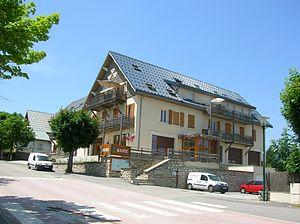
Saint-Nizier-du-Moucherotte, Isère, France.
Saint-Nizier-du-Moucherotte est une commune française située géographiquement dans le massif du Vercors, administrativement dans le département de l'Isère, en région Auvergne-Rhône-Alpes et autrefois rattachée à l'ancienne province du Dauphiné.